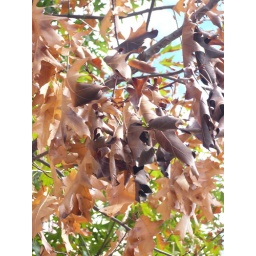
Same location about a month later - tree damaged by the truck fire.